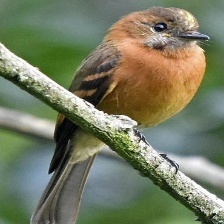
Species: CINNAMON FLYCATCHER
Scientific name: PYRRHOMYIAS CINNAMOMEUS